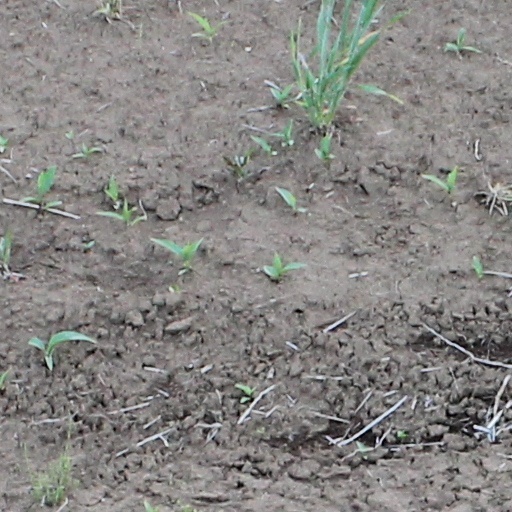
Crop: wheat